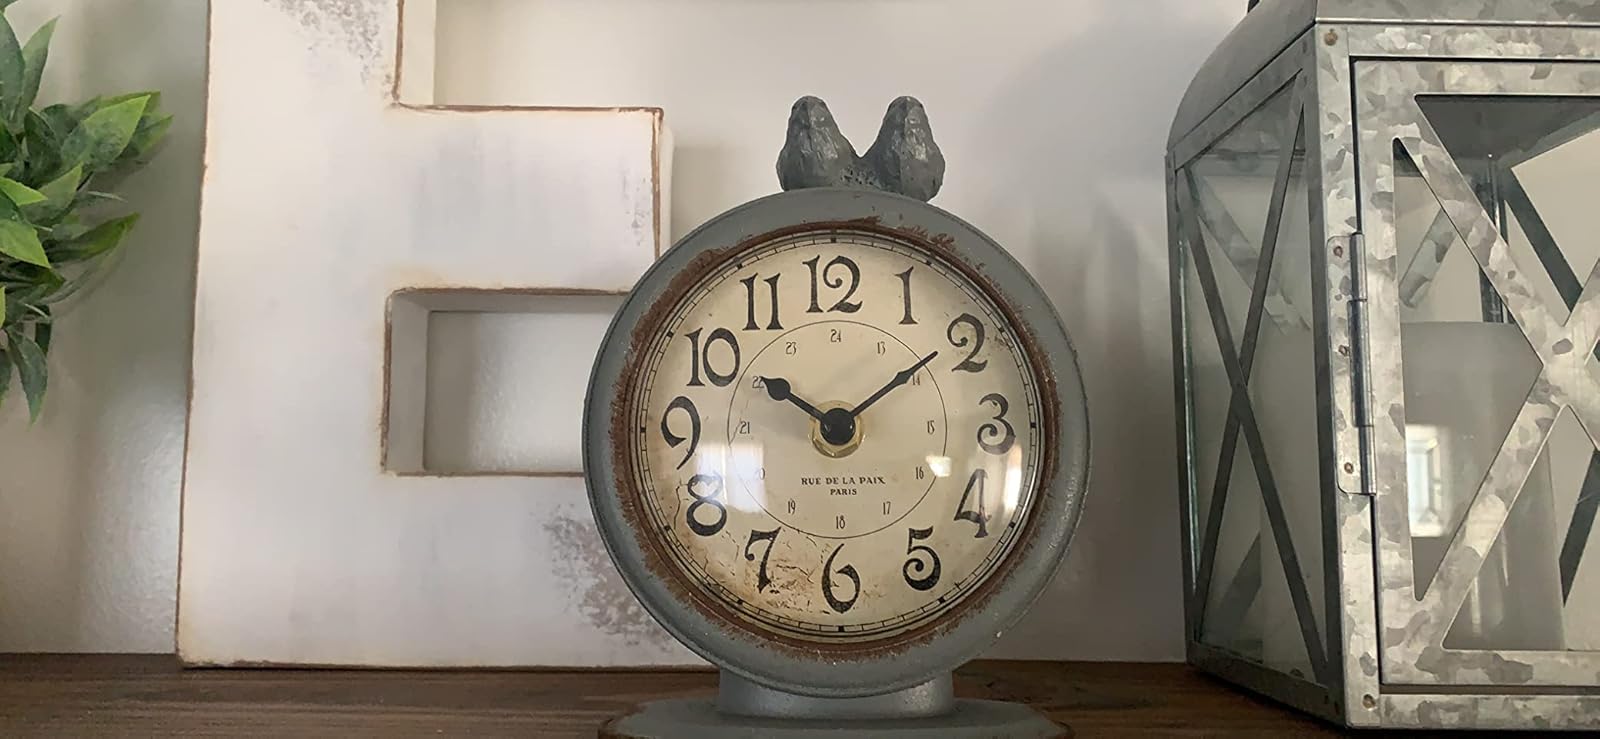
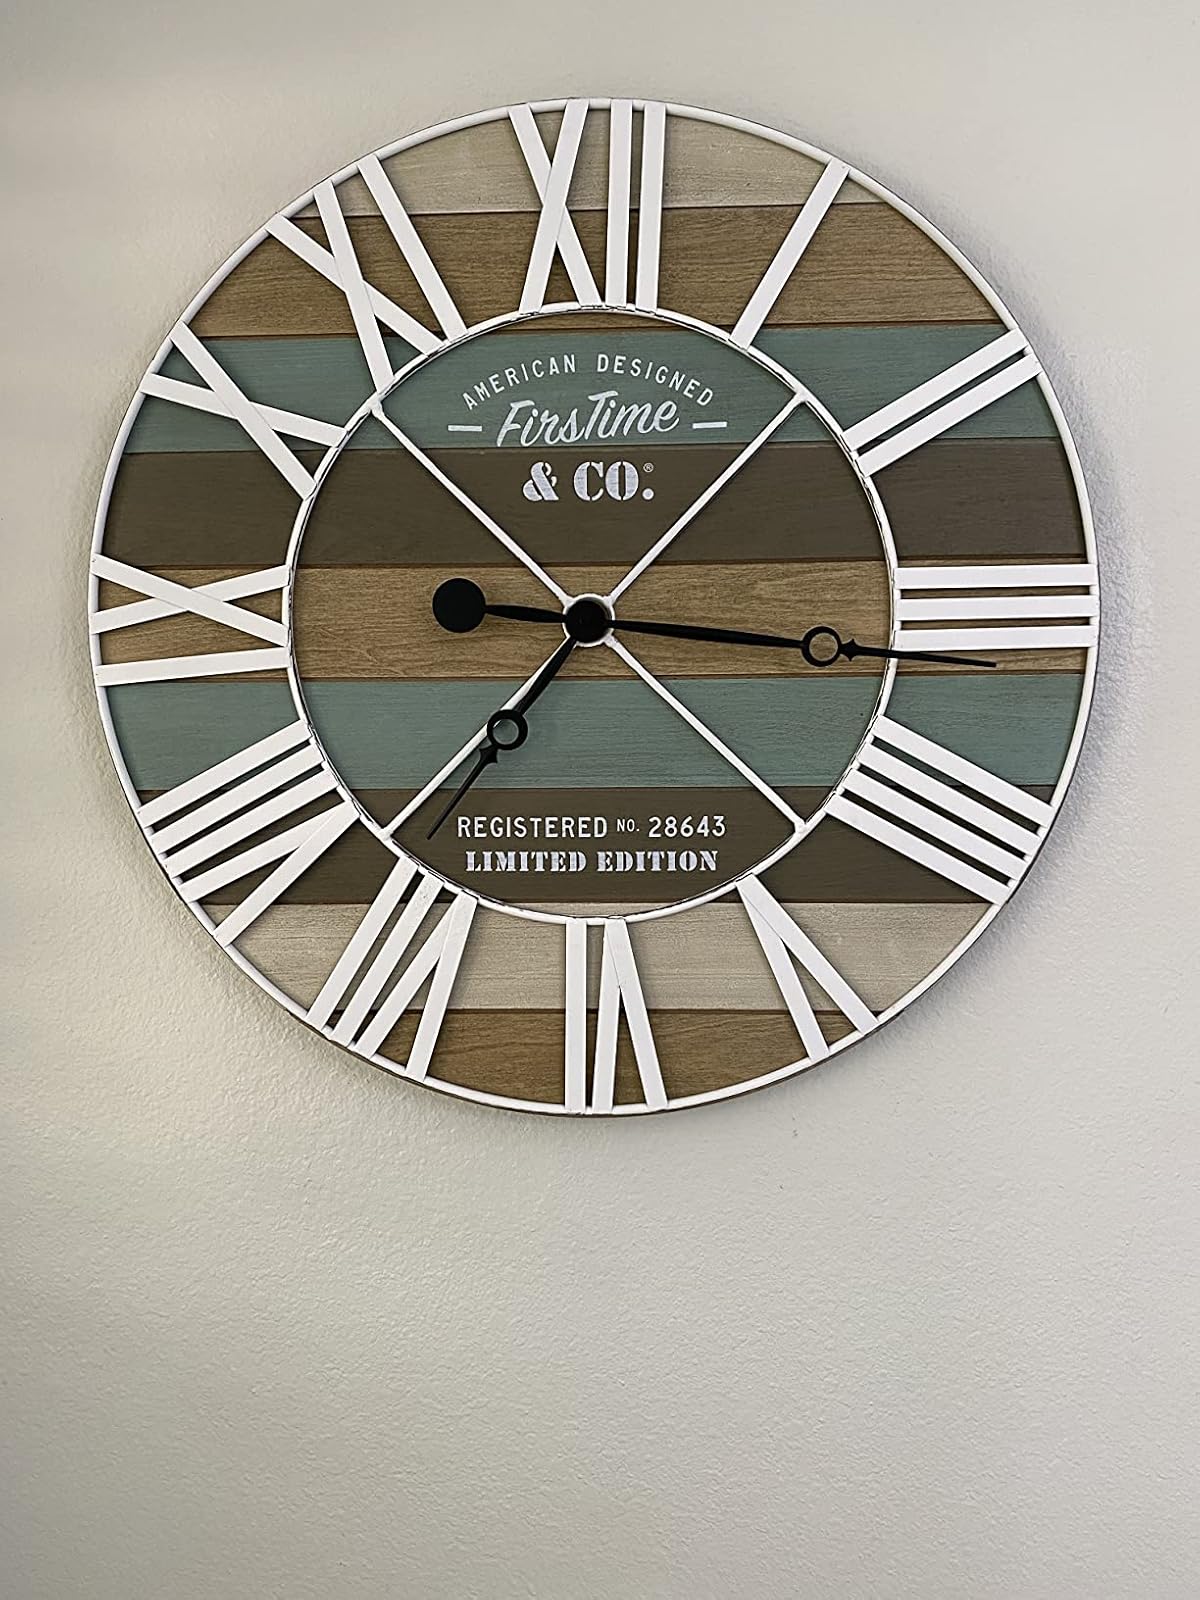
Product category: clock
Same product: no